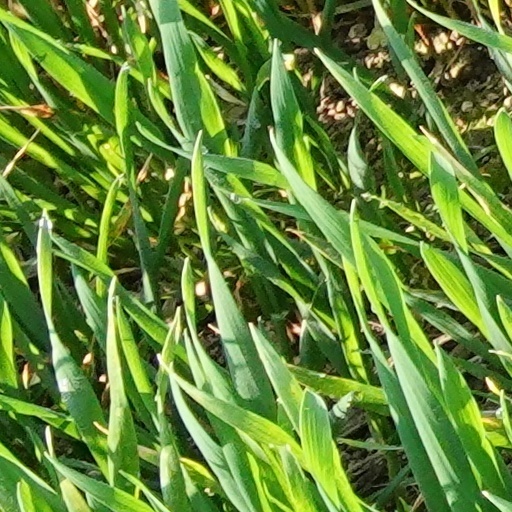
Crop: wheat